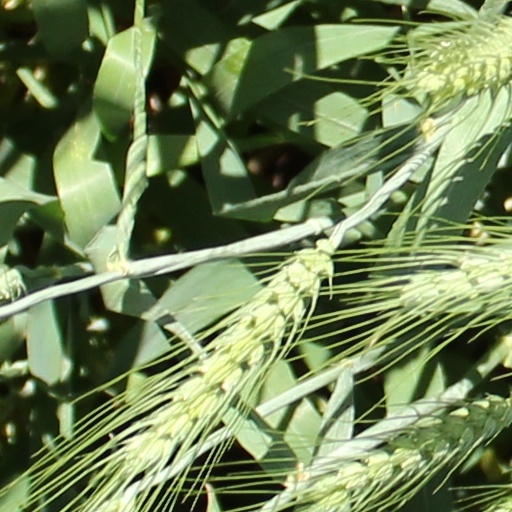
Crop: wheat